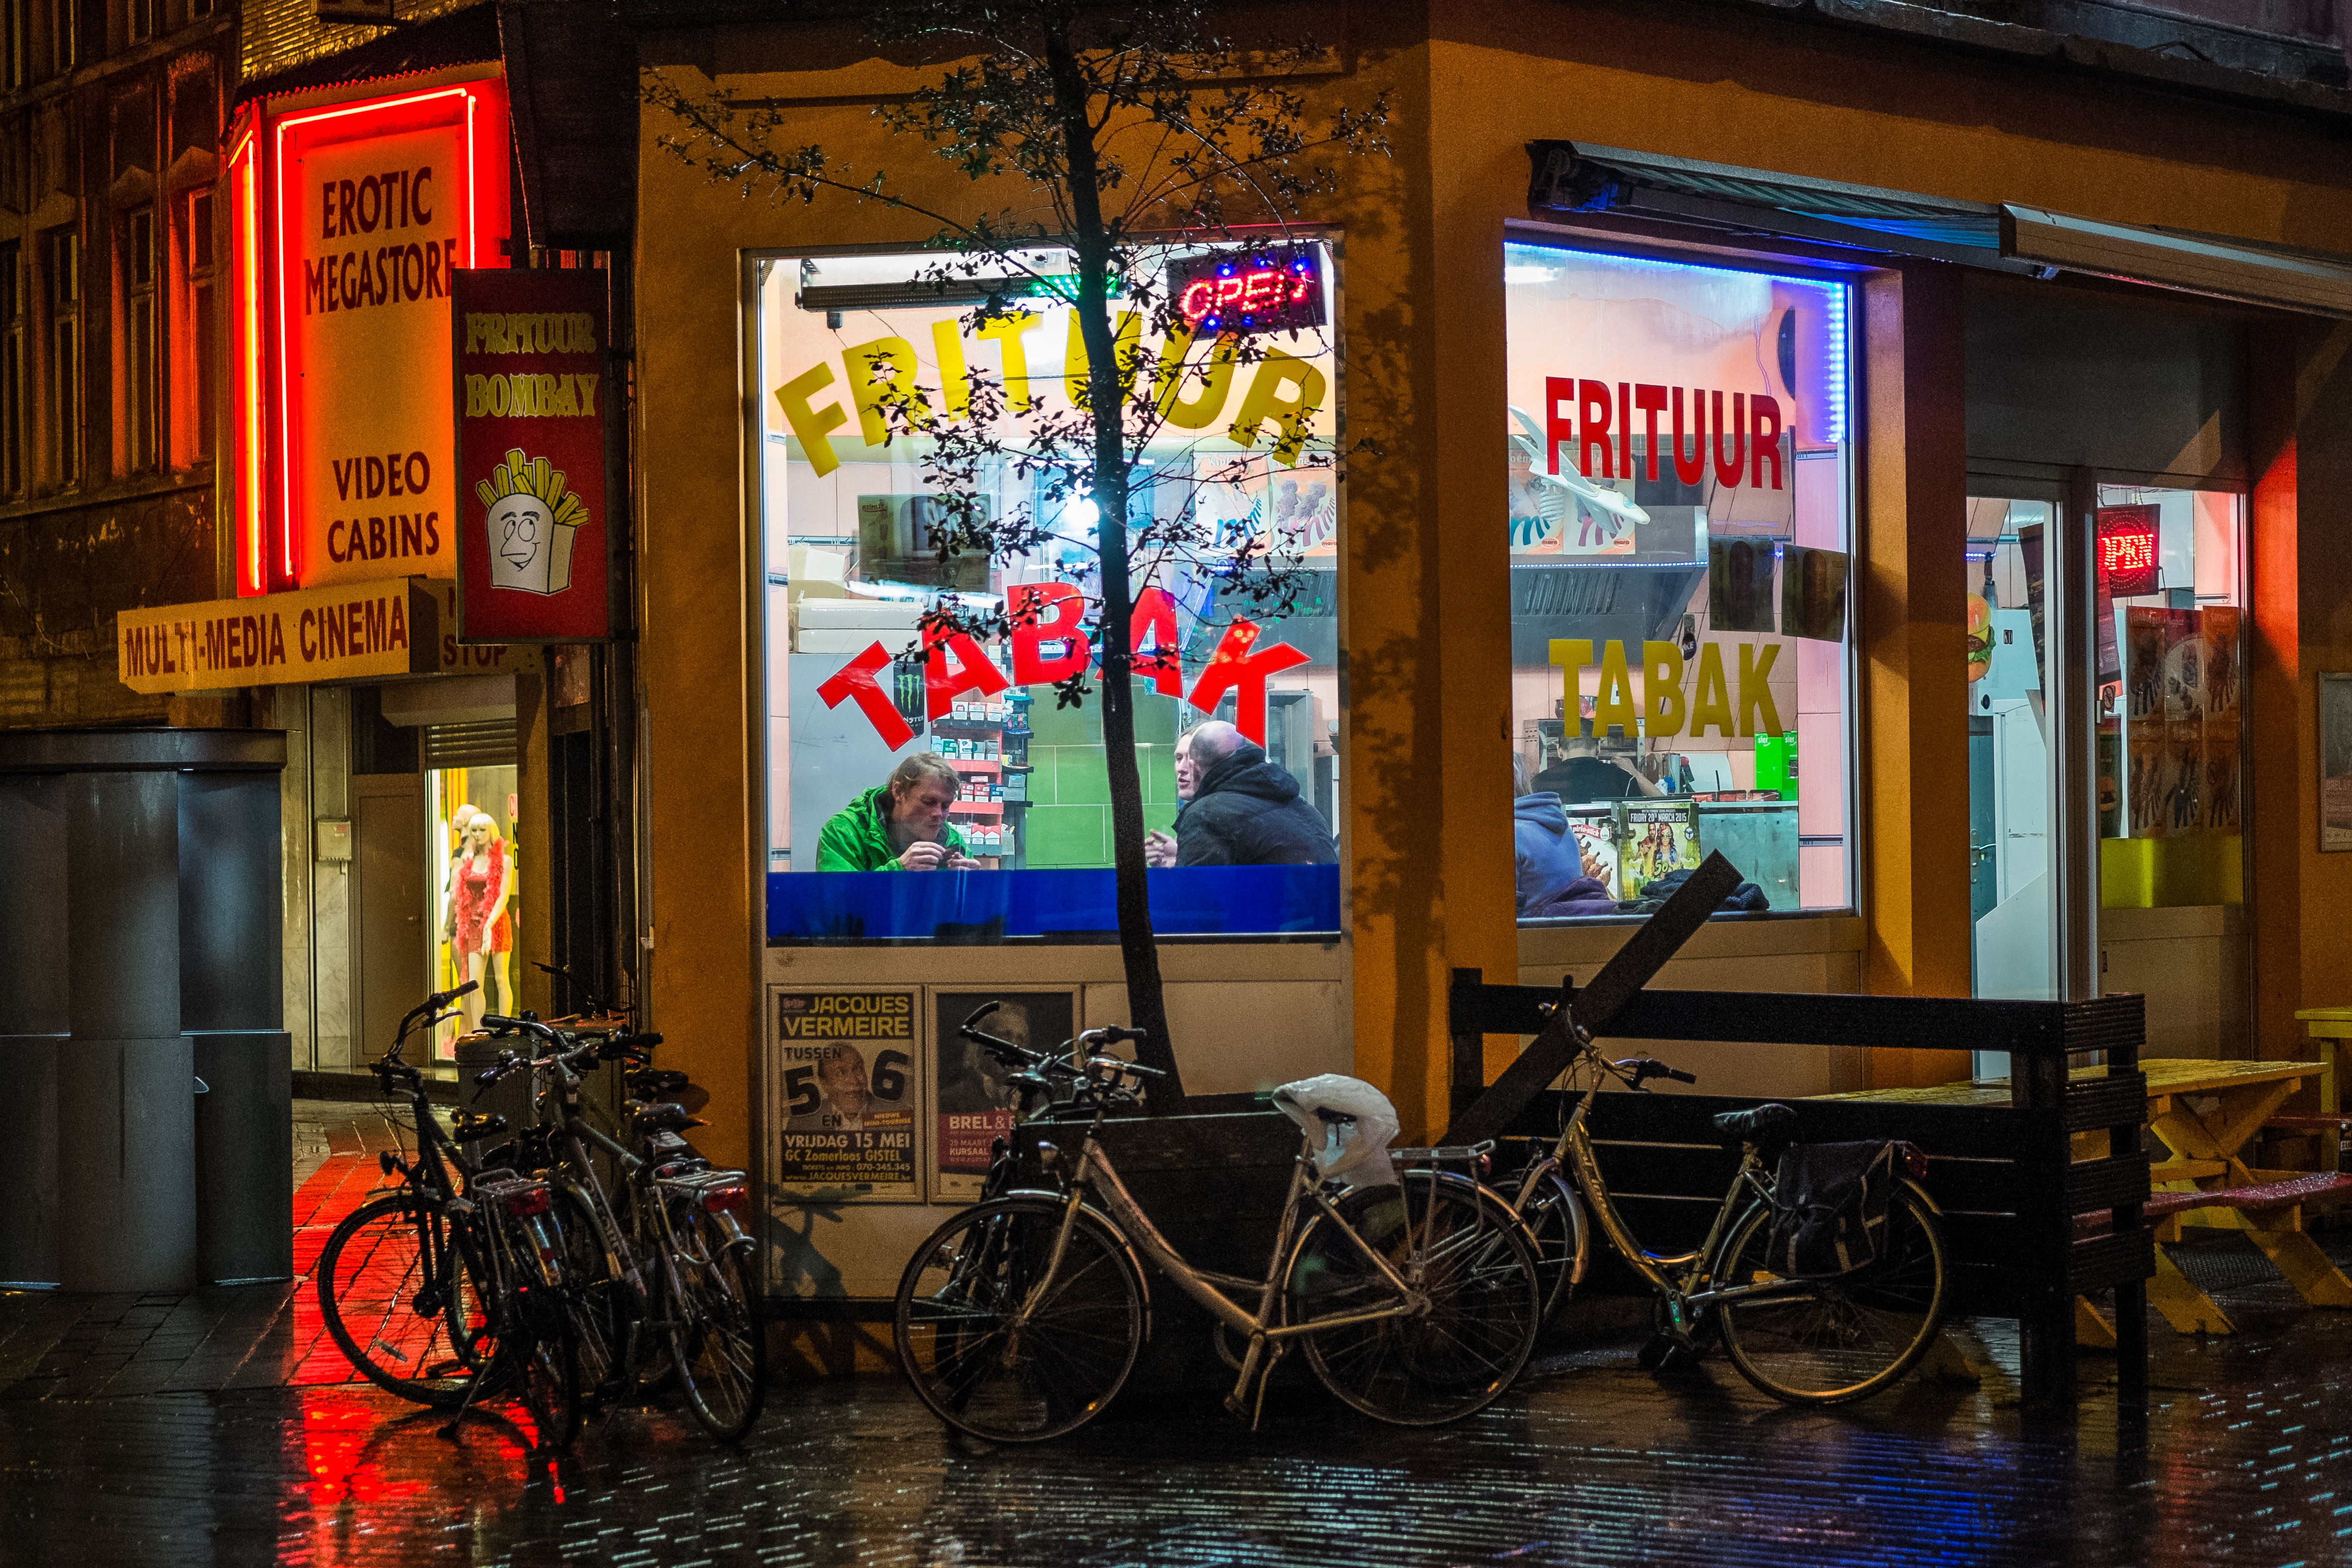
road, street, restaurant, travel, bar, color, tourism, urban area